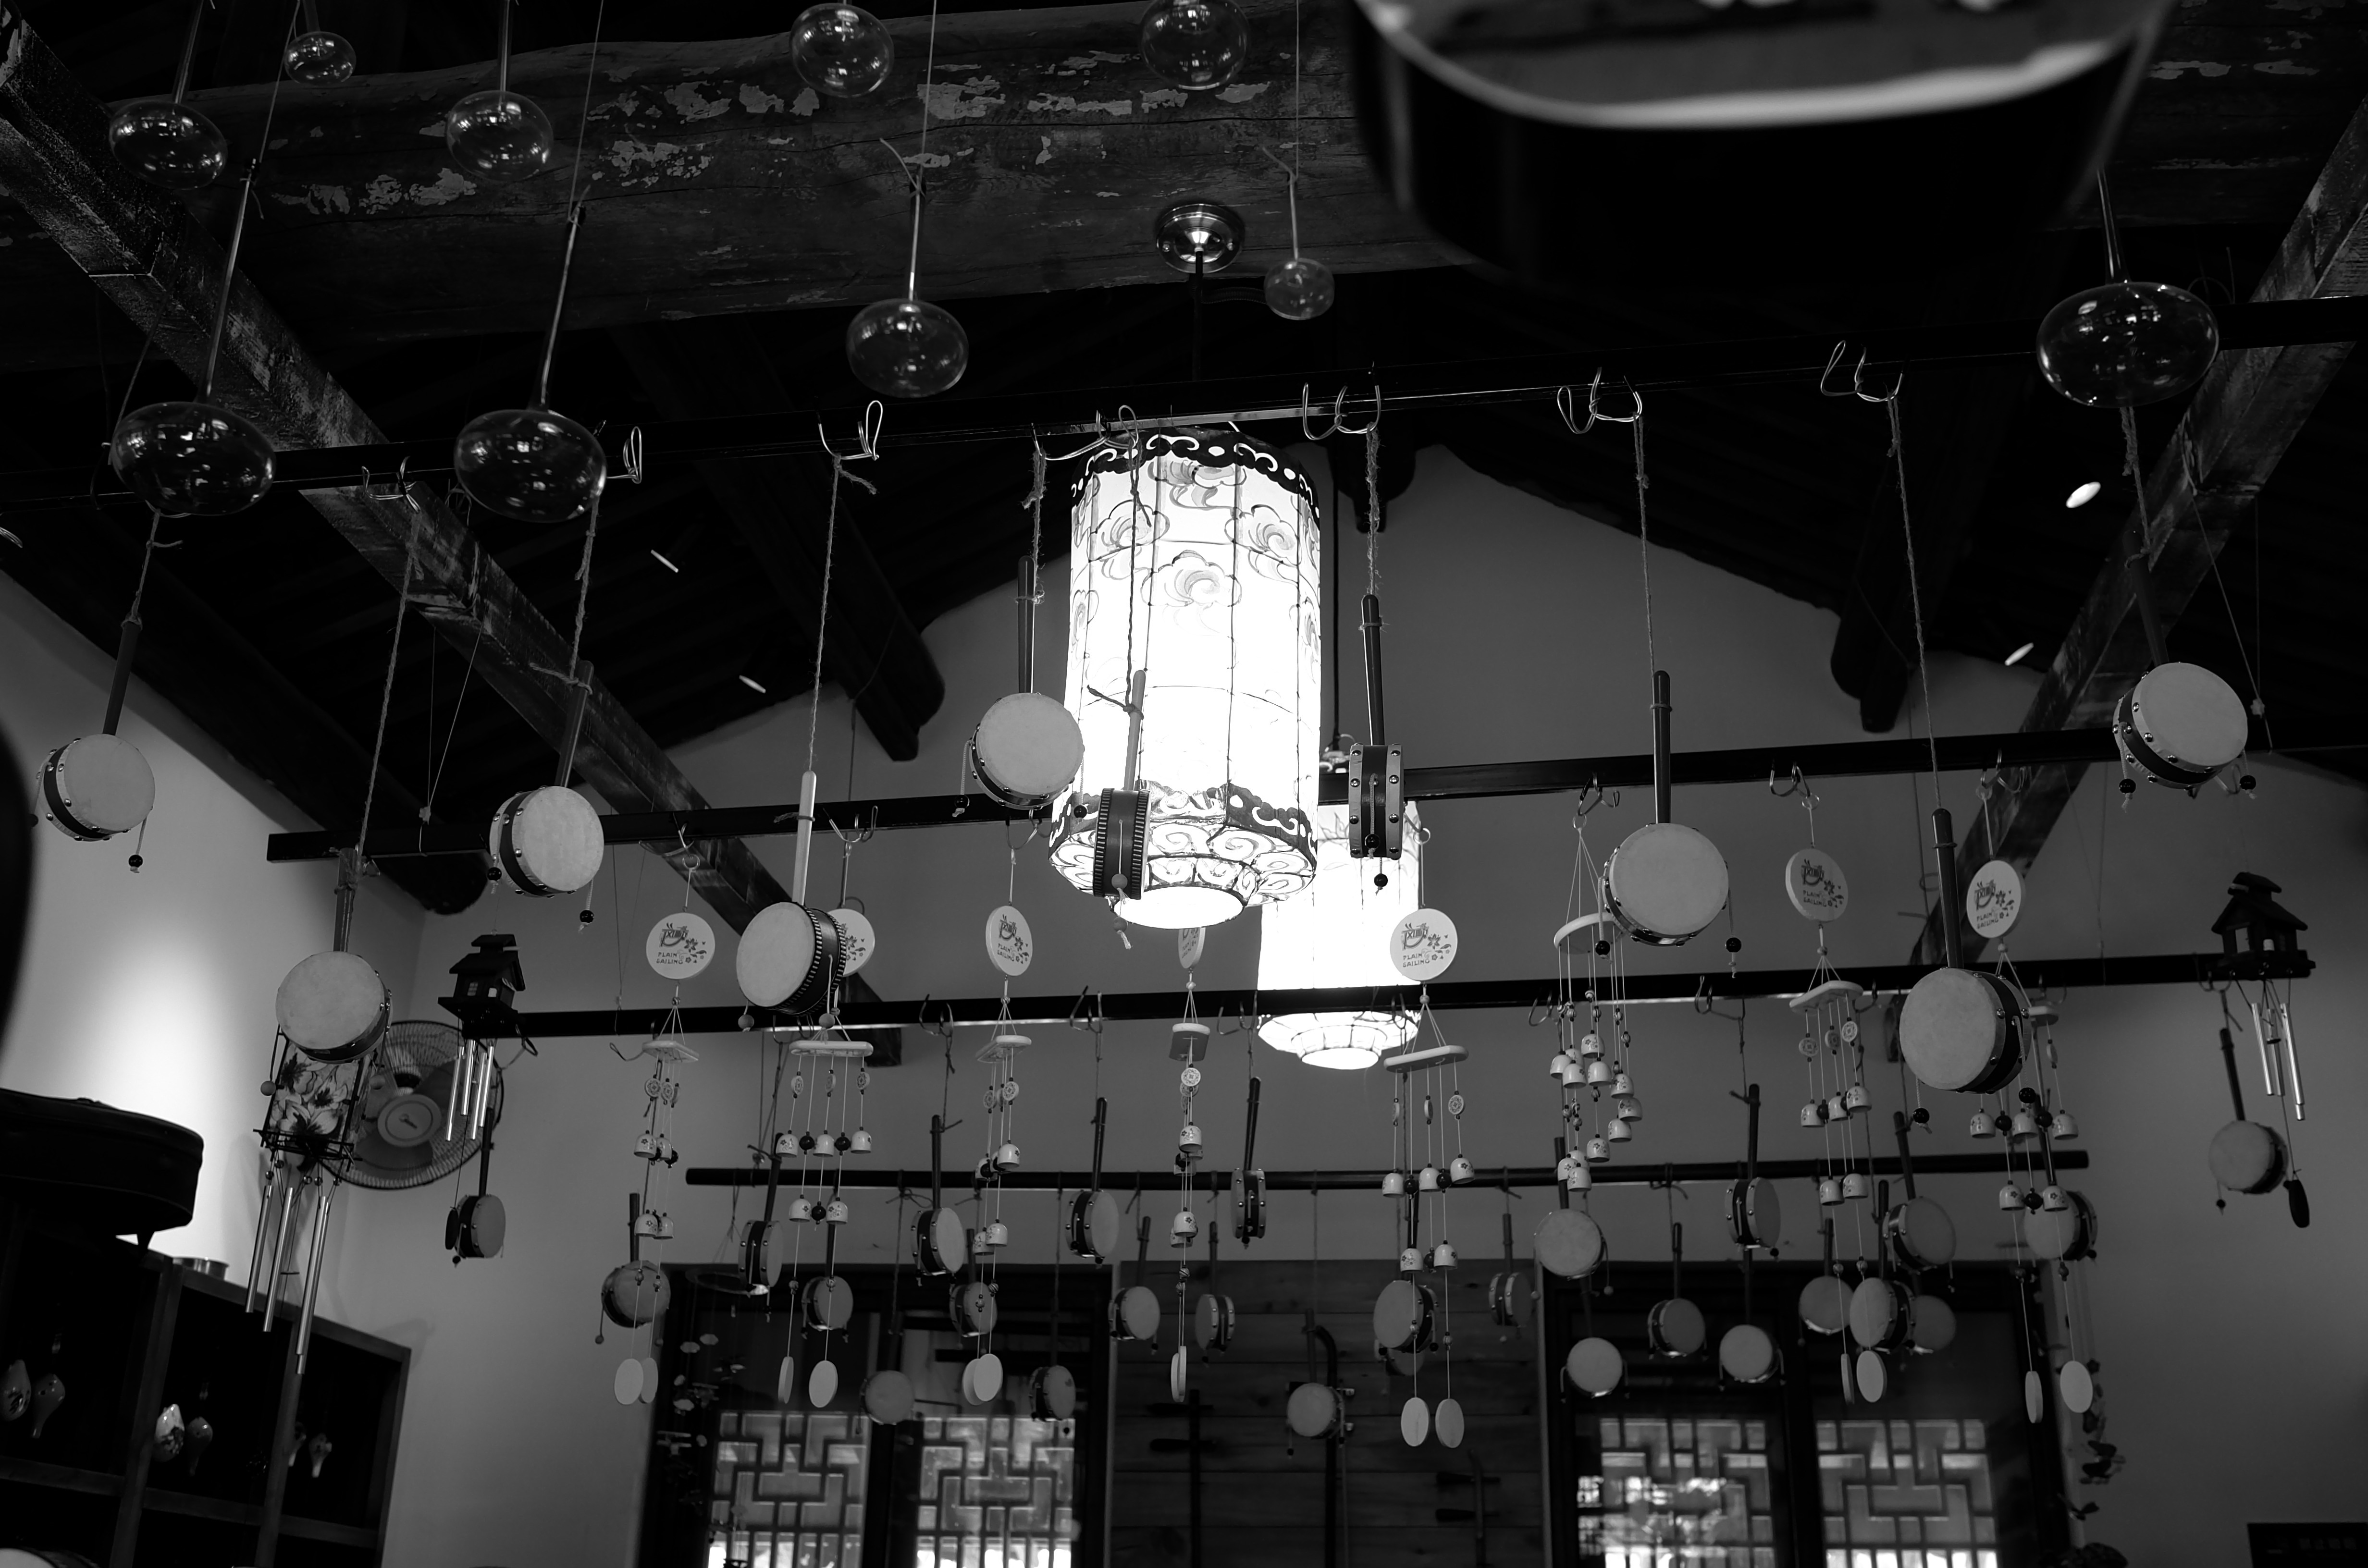
music, black and white, white, photography, darkness, black, monochrome, lighting, drum, stage, drums, monochrome photography, electronic instrument